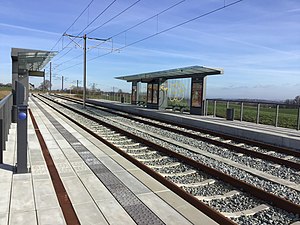
Nye Station
Nye Station
Nye Station, Århus Letbane
Nye Station er en letbanestation i Aarhus beliggende i byudviklingsområdet Nye mellem Lisbjerg og Lystrup. Stationen består af to spor med hver sin sideliggende perron.